Southwest Inn fire

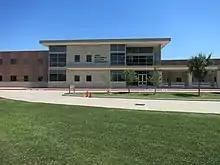
Anne McCormick Sullivan Elementary School in Riverstone, Texas was named after a firefighter who died in the Southwest Inn fire

The four bodies were taken via ambulances to the Harris County Institute of Forensic Science. Once autopsies were completed, they were taken to local funeral homes. The fire was investigated by the HFD, with assistance from the Bureau of Alcohol, Tobacco, Firearms and Explosives (ATF). A total of 50 investigators from city, state, and federal agencies helped.